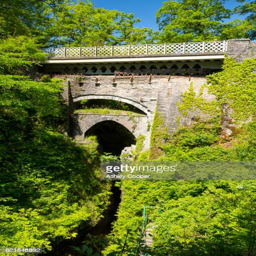
the bridges on top of each other